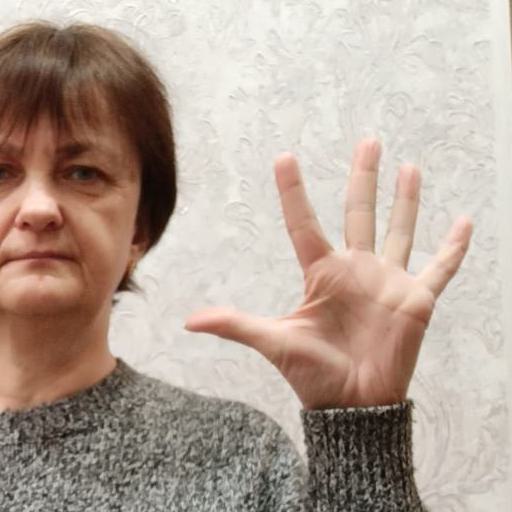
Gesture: palm